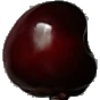
Label: Cherry 1